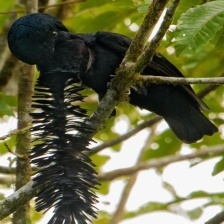
Species: UMBRELLA BIRD
Scientific name: CEPHALOPTERUS